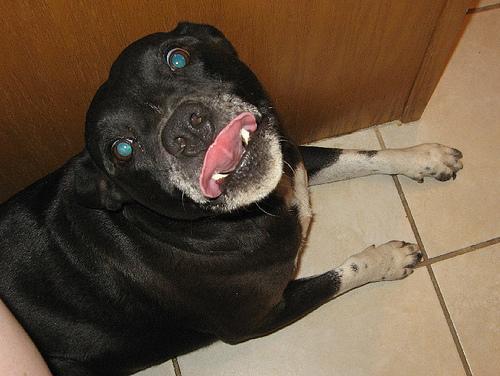
staffordshire bull terrier